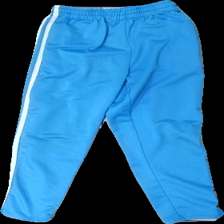
View: front
Type: Trousers
Category: Children
Brand: Not in the list
Brand text on label: Skill Sport
Colors: Blue, White
Material: 100% polyester
Pattern: Striped
Cut: Regular
Size: 116
Season: All
Trend: Sports
Damage: Loose/torn threads
Damage location: middle center
Damage 2: Pilling along stripes
Damage 2 location: top left
Price range: <50
Recommended usage: Export
Comment: washed out